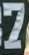
Number: 7